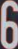
Number: 6